Buddhist rock carving in Manglawar

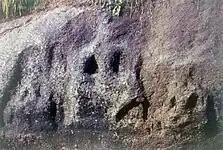
Banjot -1 Stupa, Manglawar

The site of this group of rock reliefs is situated about 500 meters south of the present Banjot Bus Stand in the middle of cultivated fields. It is round shaped boulder, reveals relief in clockwise direction. Three exposed sides of the rock shows three diverse scenes. The southern side of the rock is buried in ground. The local to get the path widened has blasted the western side, once engraved. The extant remains on its two sides are divided in two groups – Side-A or northern side, and Side-B or eastern side. Starting from side-A, reveals three figures, the right one is standing "Maitreya", holds a water flask in the left and lotus flower in right hand. On his right is seated "Avalokiteśvara" in "lalitasana" in pensive mood on a high "asana". His right hand rests on his right, while the left one on the left thigh, holding a lotus flower. Another small unidefined figure on the right side of the seat.